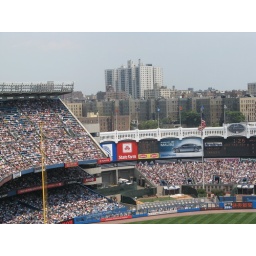
1020 Grand Concourse (Executive Tower) apartment building towers over the left field wall at Yankee Stadium, 7/19/08